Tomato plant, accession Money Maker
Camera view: bottom (45 deg); turntable rotation: 30 degrees
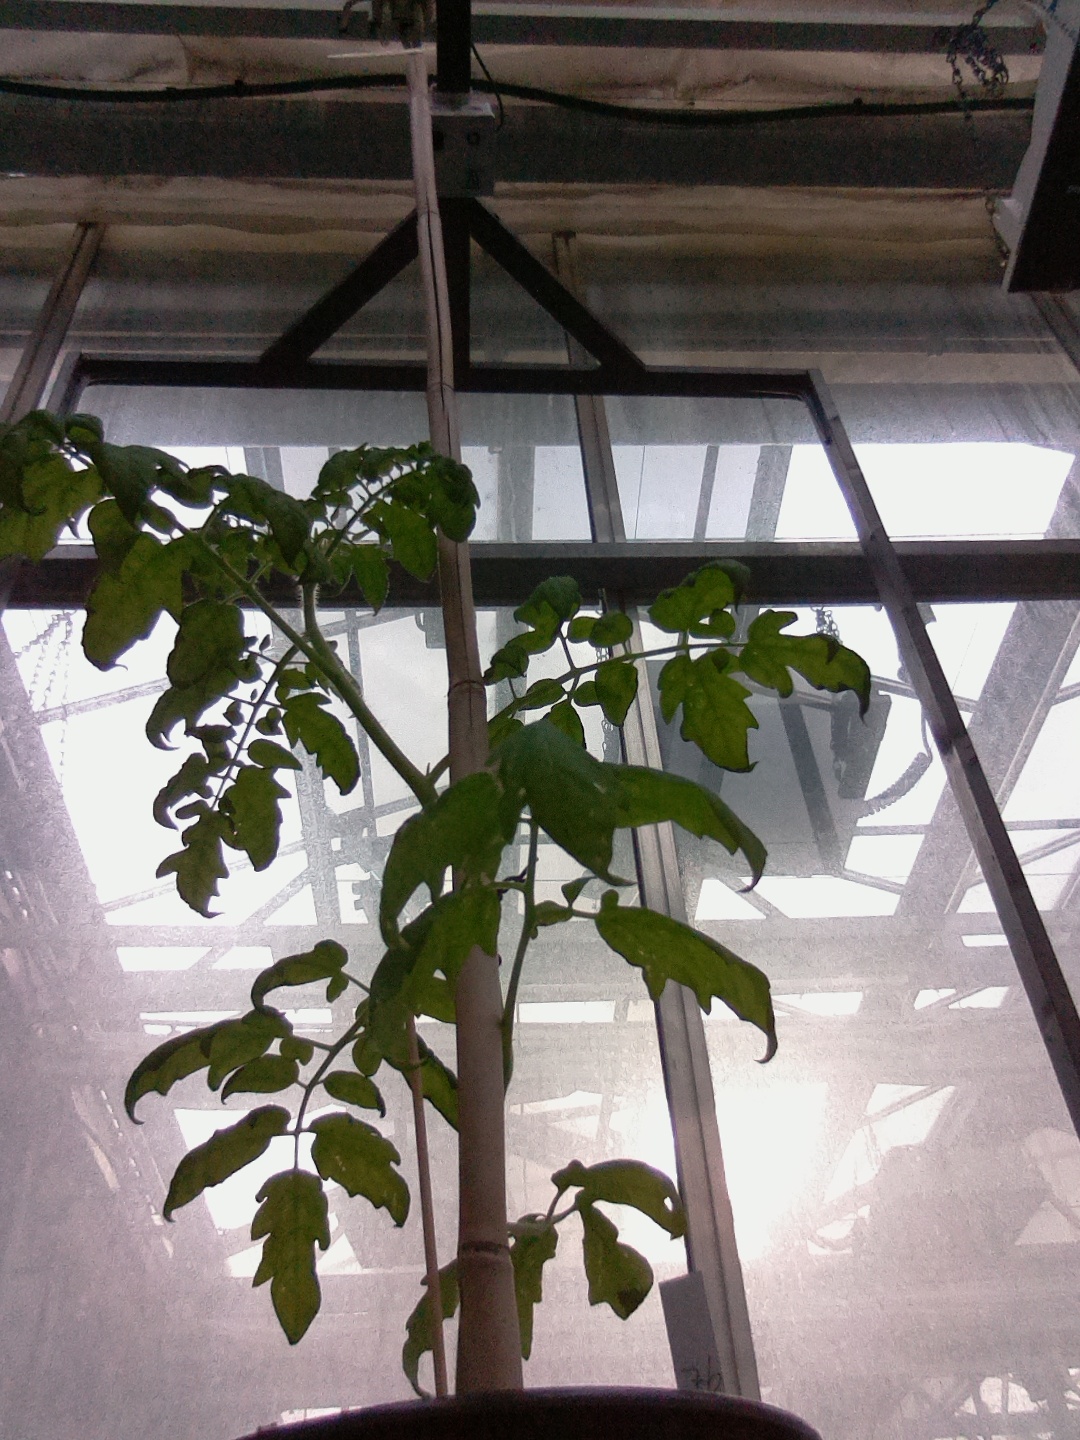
BBCH growth stage 15: 10 of true leaves visible